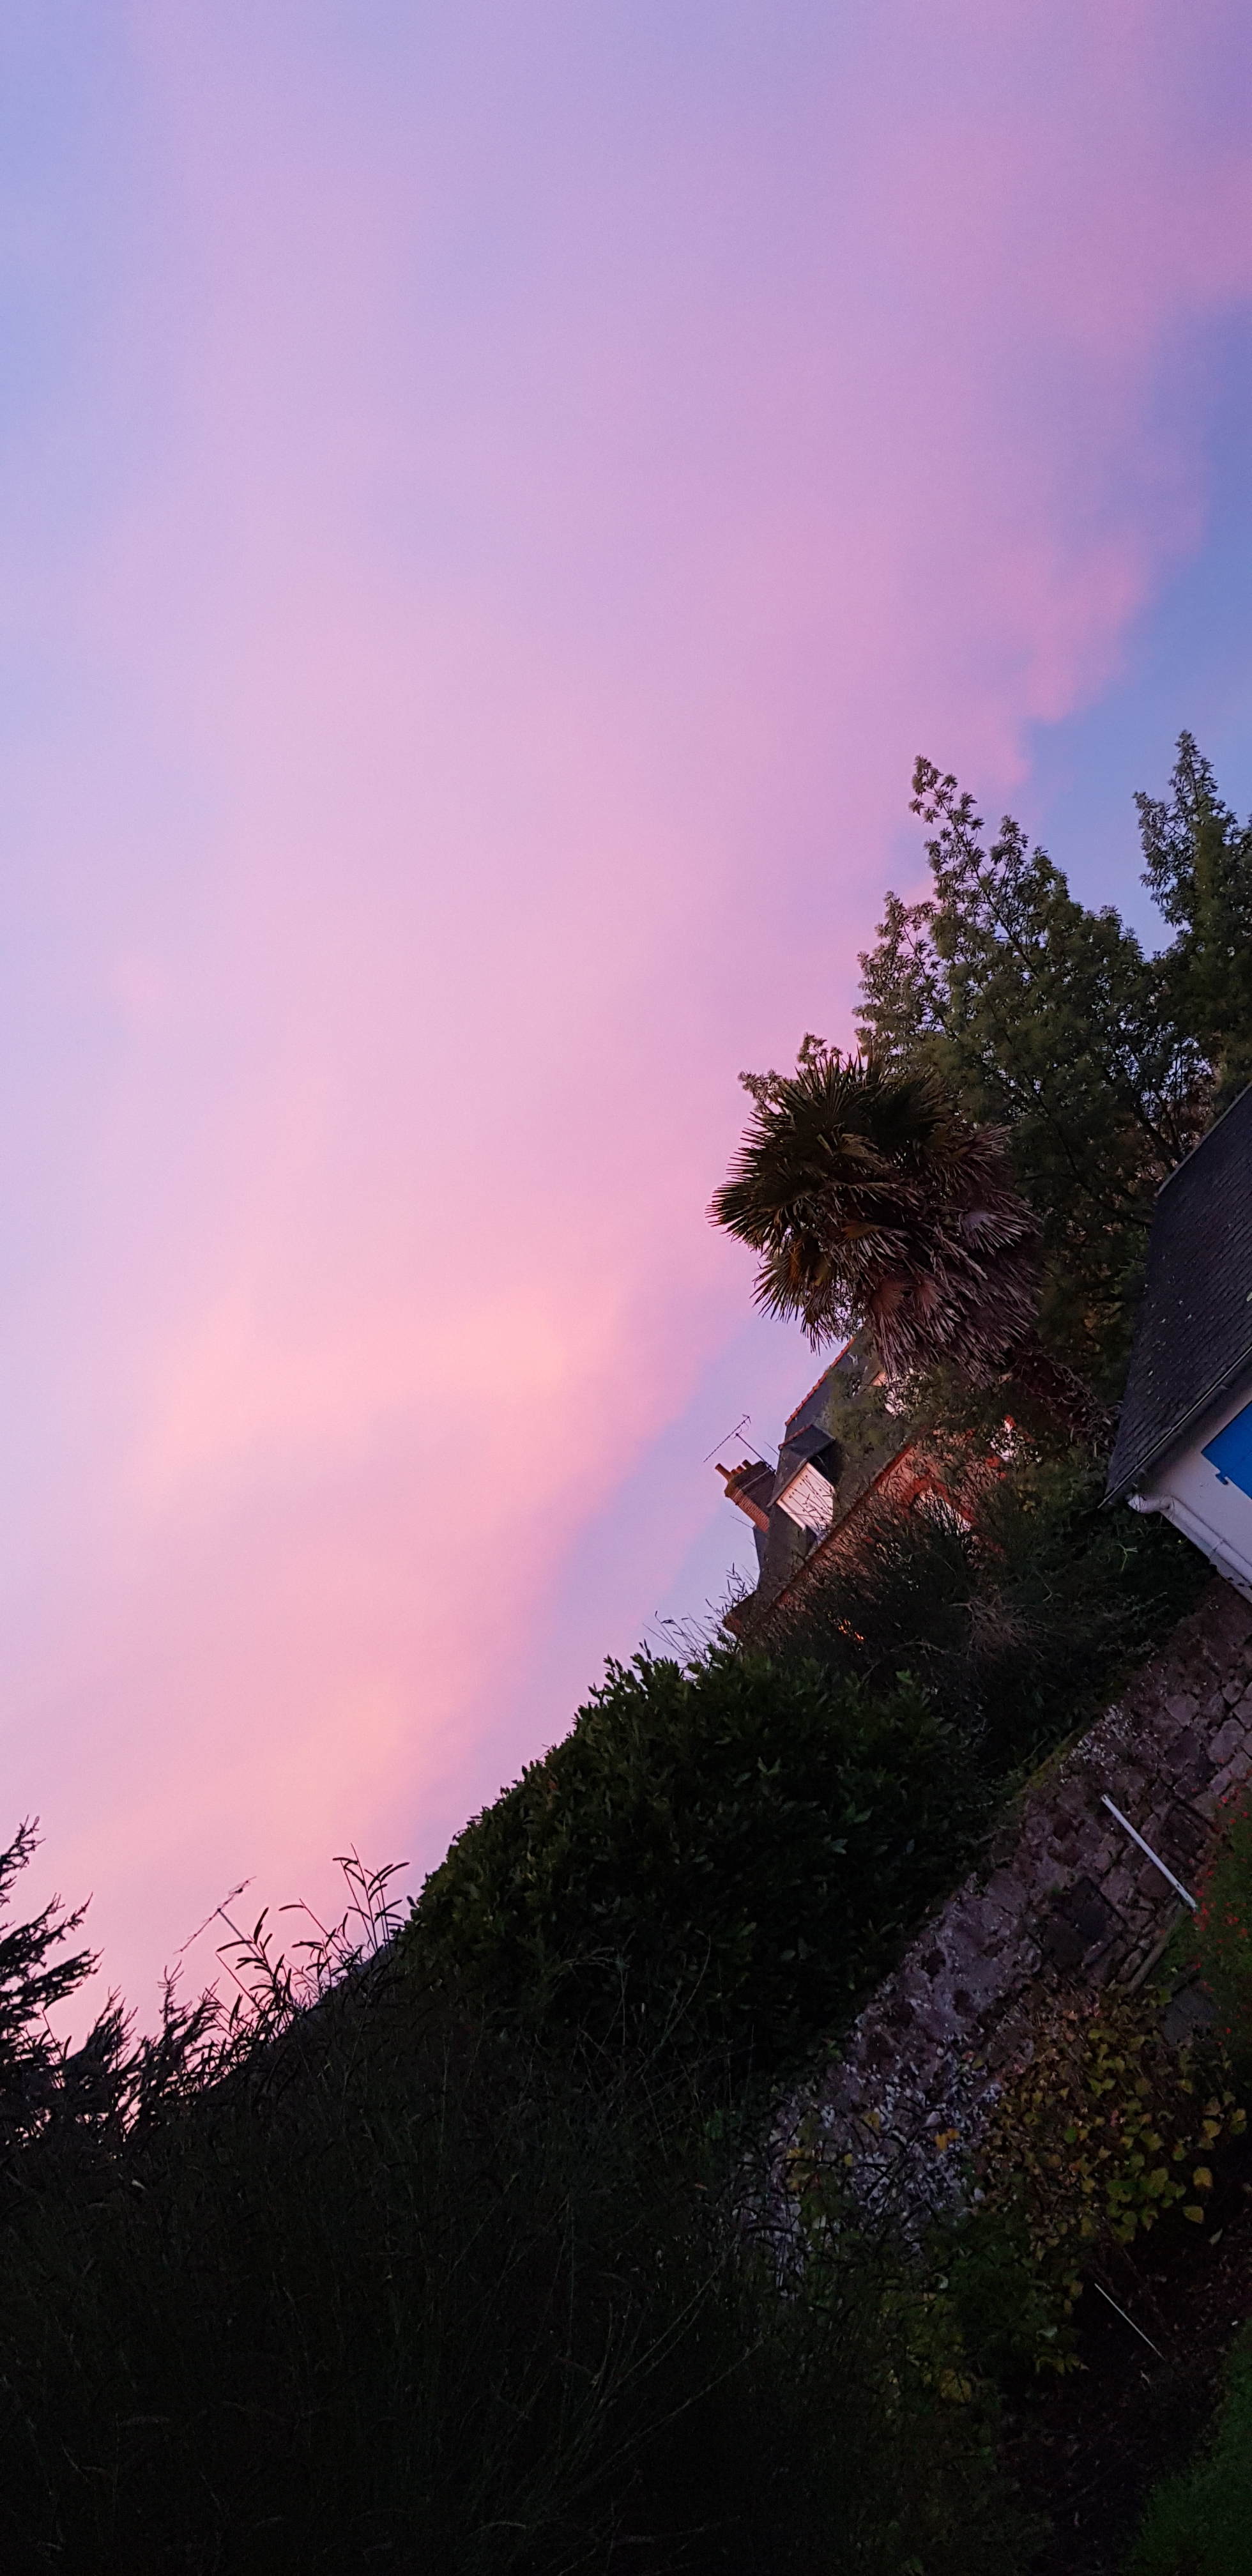
pink, sky, morning, cloud, purple, tree, atmospheric phenomenon, atmosphere, evening, branch, dusk, architecture, sunlight, dawn, plant, meteorological phenomenon, sunset, afterglow, horizon, house, magenta